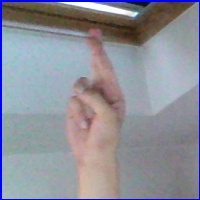
Letra: R